David Stephens (Wisconsin politician)

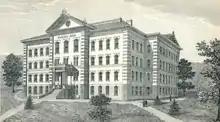
Science Hall as depicted in the 1877 "Wisconsin Blue Book".

He emigrated via New York City, but then came directly to the city of Madison, Wisconsin, where he was employed by the U.S. government as superintendent for the construction of the U.S. customs house and post office. He then formed a partnership with W. T. Fish to work as construction contractors, which lasted until 1874. They constructed many significant buildings in the region, including the Dane County Courthouse, the Jefferson County courthouse, the Appleton courthouse, the insane asylum in Elgin, Illinois, the normal school at Whitewater, Wisconsin, and Ladies' Hall and Science Hall at the University of Wisconsin.